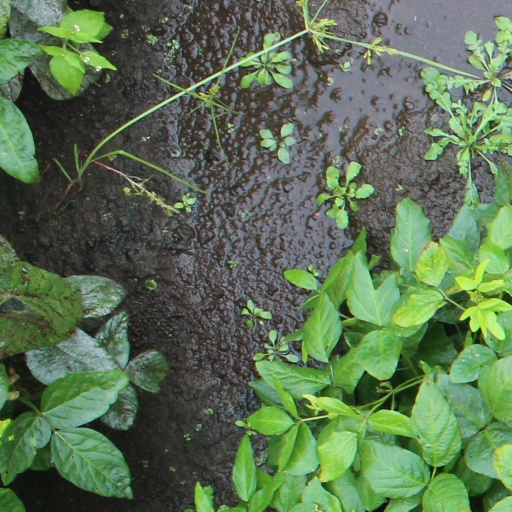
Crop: soybean